Sơn Tùng M-TP

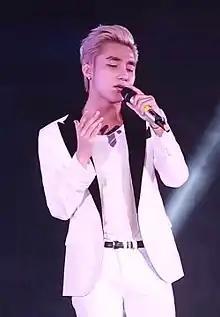
Tùng performing at An Thuyên's tribute concert in July 2016

In 2020, Tùng released two singles, "Có chắc yêu là đây" and "Chúng ta của hiện tại". The latter was the lead single for his upcoming EP, "Chúng ta". Its music video starring Hải Tú, an actress recently signed to M-TP Entertainment's talent management division, won a WeChoice Award for Music Video of the Year.